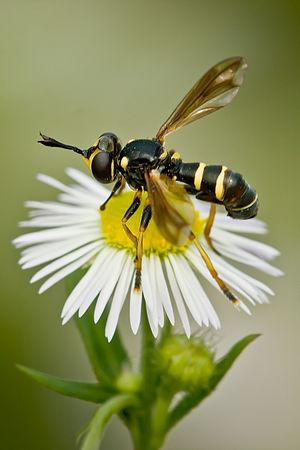
Les Conopidae sont une famille de mouches de formes, tailles et couleurs variées, appartenant à l'ordre des diptères et comprenant 808 espèces. Elles se rencontrent sur la totalité des terres émergées excepté l'Antarctique et les îles du Pacifique. 85 espèces sont présentes en Europe, dont 60 en France. L'éthologie d'une grande partie de ces espèces est inconnue ; pour celles dont elle a été étudiée, la larve est obligatoirement endoparasite d'autres insectes, en particulier les hyménoptères pollinisateurs.
Les diptères ou Diptera sont un ordre de la classe des insectes. Il s'agit de l'un des ordres dominants en matière de nombre d'espèces. On retrouve plus de 150 000 espèces de mouches décrites. Ce groupe comprend des espèces désignées par les noms vernaculaires de mouches, syrphes, moustiques, taons, moucherons, etc.